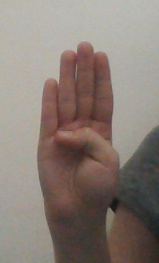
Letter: kaaf